List of LED failure modes

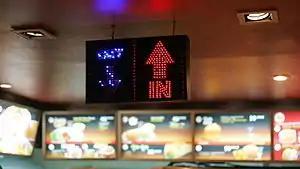
Failed blue LEDs

The most common way for LEDs (and diode lasers) to fail is the gradual lowering of light output and loss of efficiency. Sudden failures, however rare, can occur as well. Early red LEDs were notable for their short lifetime.